Touch 'n Go

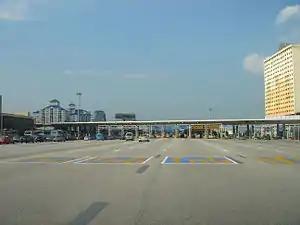
Specialised Touch 'n Go lanes are provided at toll plazas in Malaysian Highways.

Touch 'n Go can be used on entire highway stretches in Malaysia with the familiar TnG & TAG sign marked on the road. Two systems were introduced for toll fare collection instead of manual tickets. Due to highways with numerous junctions or intersections serving short-distance trips, most of Malaysia's highways use open system toll collection.